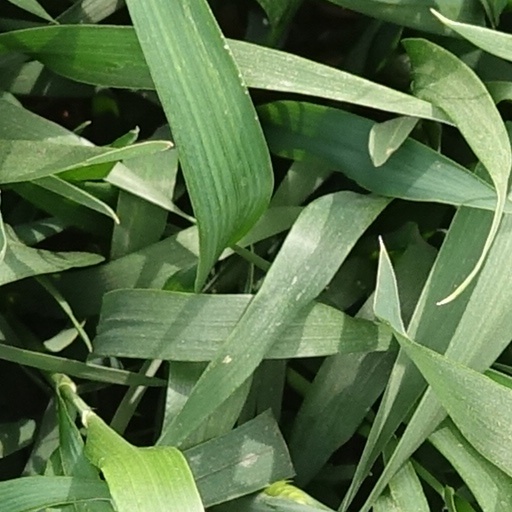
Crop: wheat